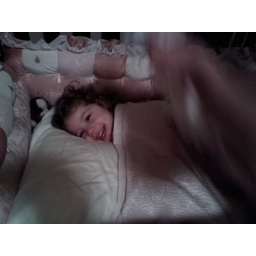
Happy in my big girl bed